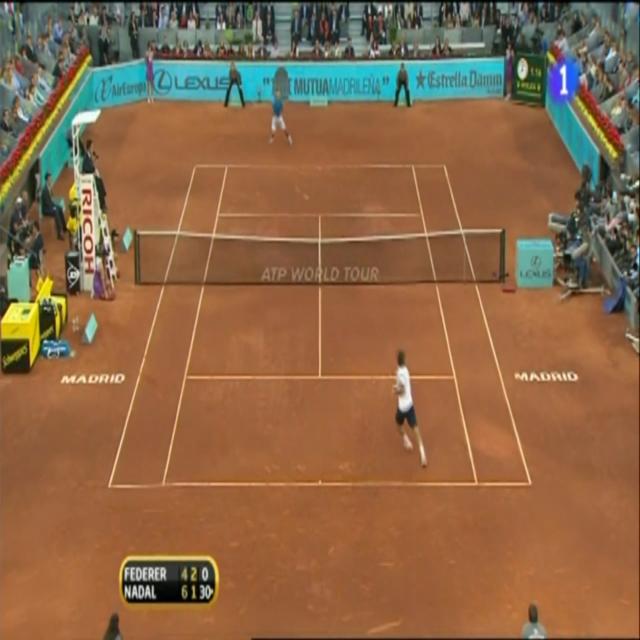
Player A is standing at the baseline and player B is standing at the baseline.